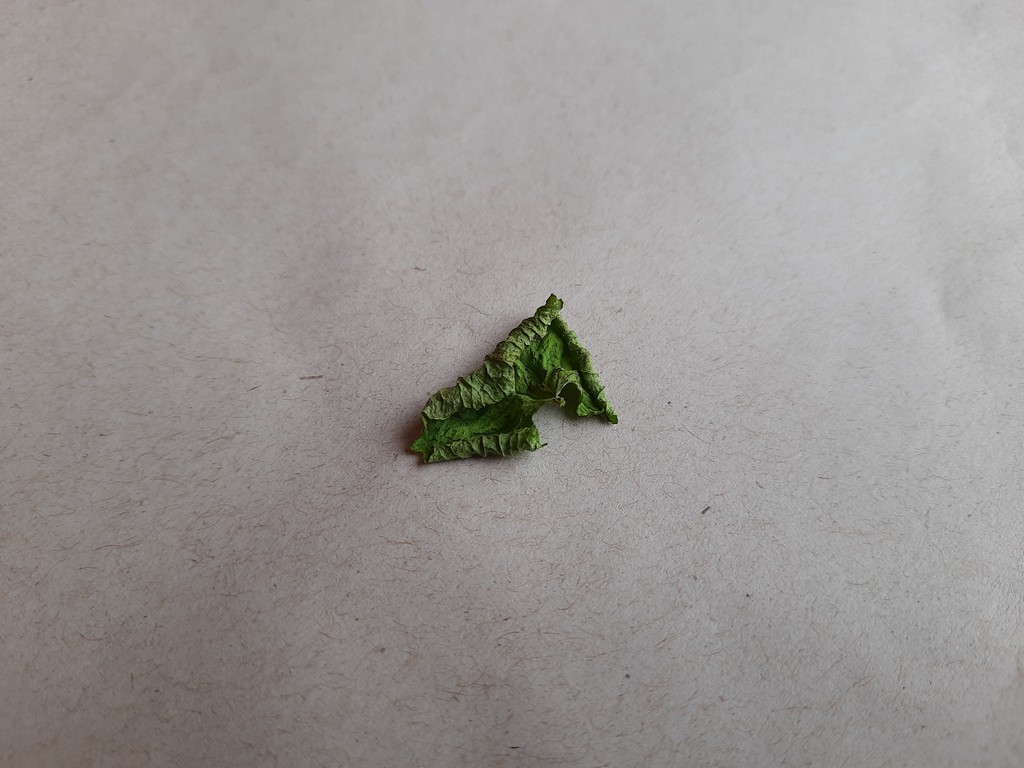
Label: Dried